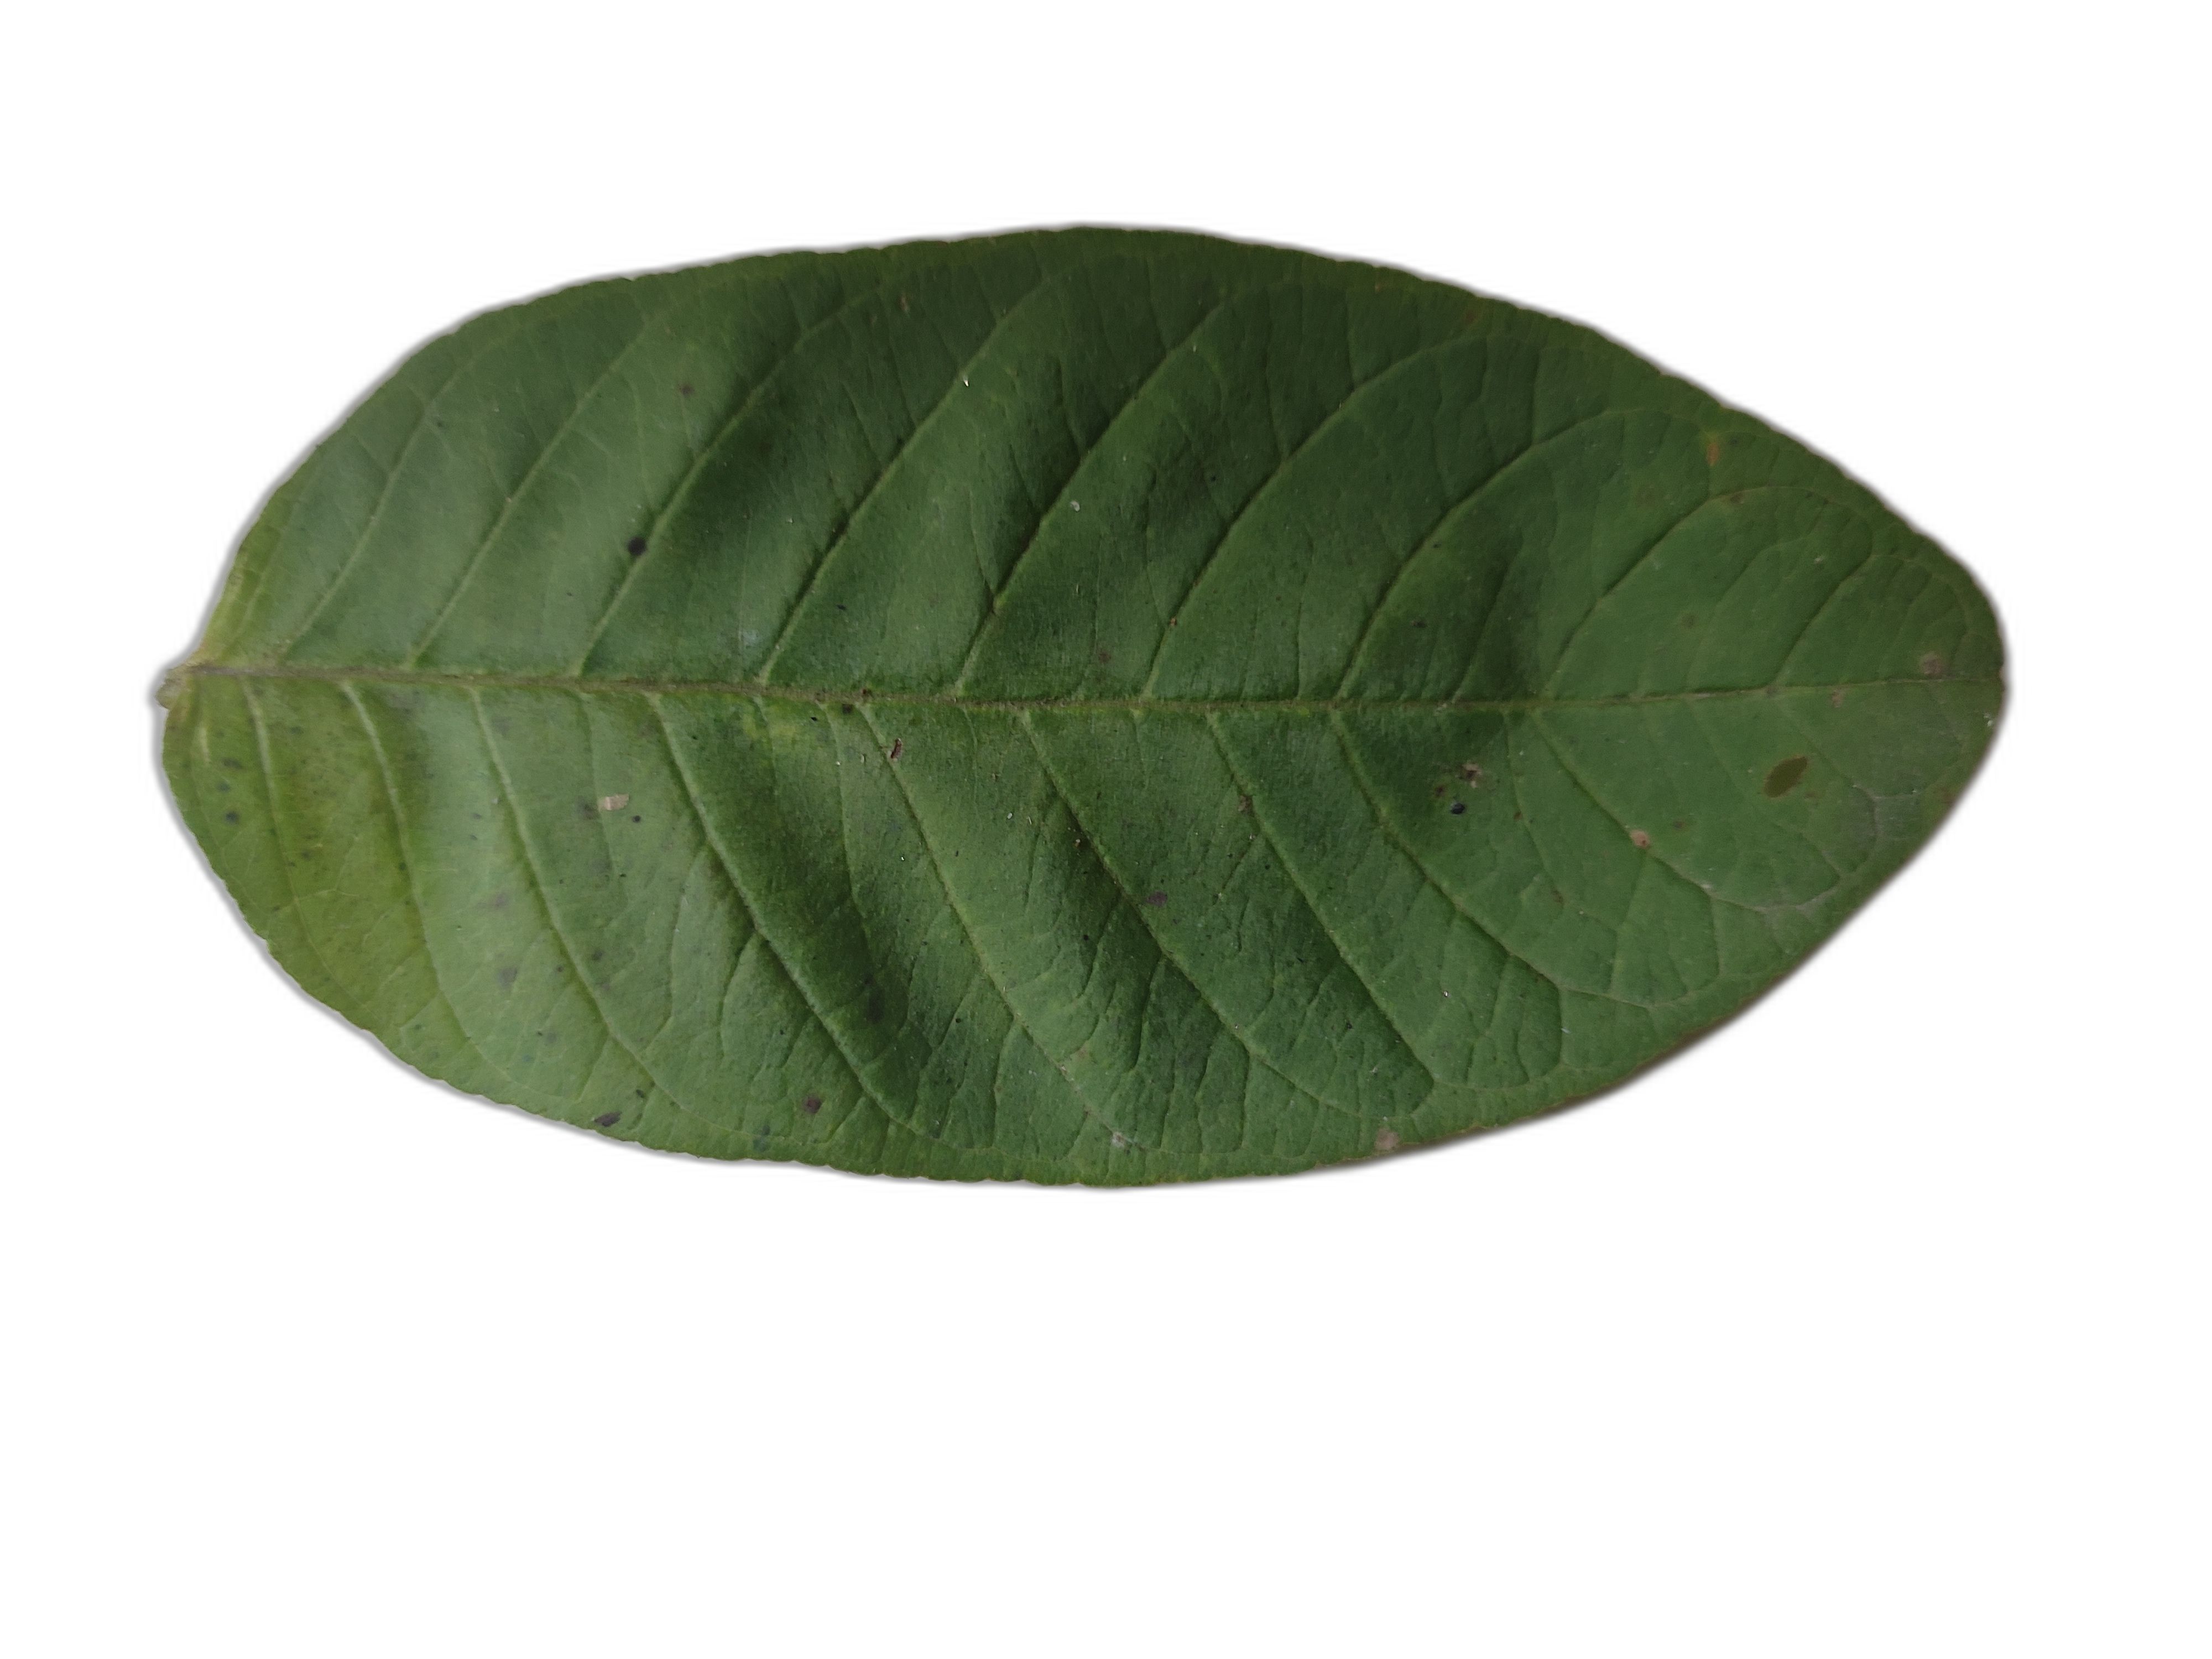
Plant part: leaf
Disease: Healthy